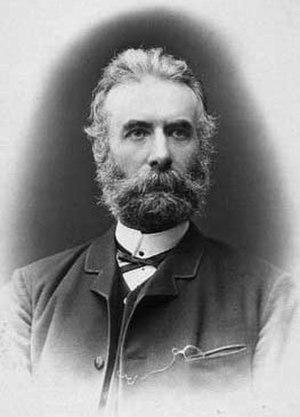
Fredrik Bajer est un écrivain, professeur, homme politique et pacifiste danois qui reçut le prix Nobel de la paix 1908 avec Klas Pontus Arnoldson.